Egzon Belica

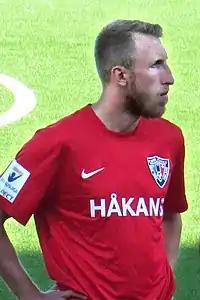
Belica with Inter Turku in 2015

Egzon Belica (born 3 September 1990) is a Macedonian professional footballer who plays as a defender for Rabotnički.